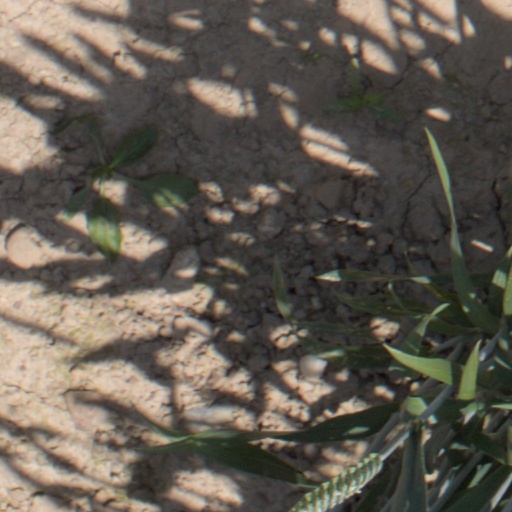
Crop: wheat